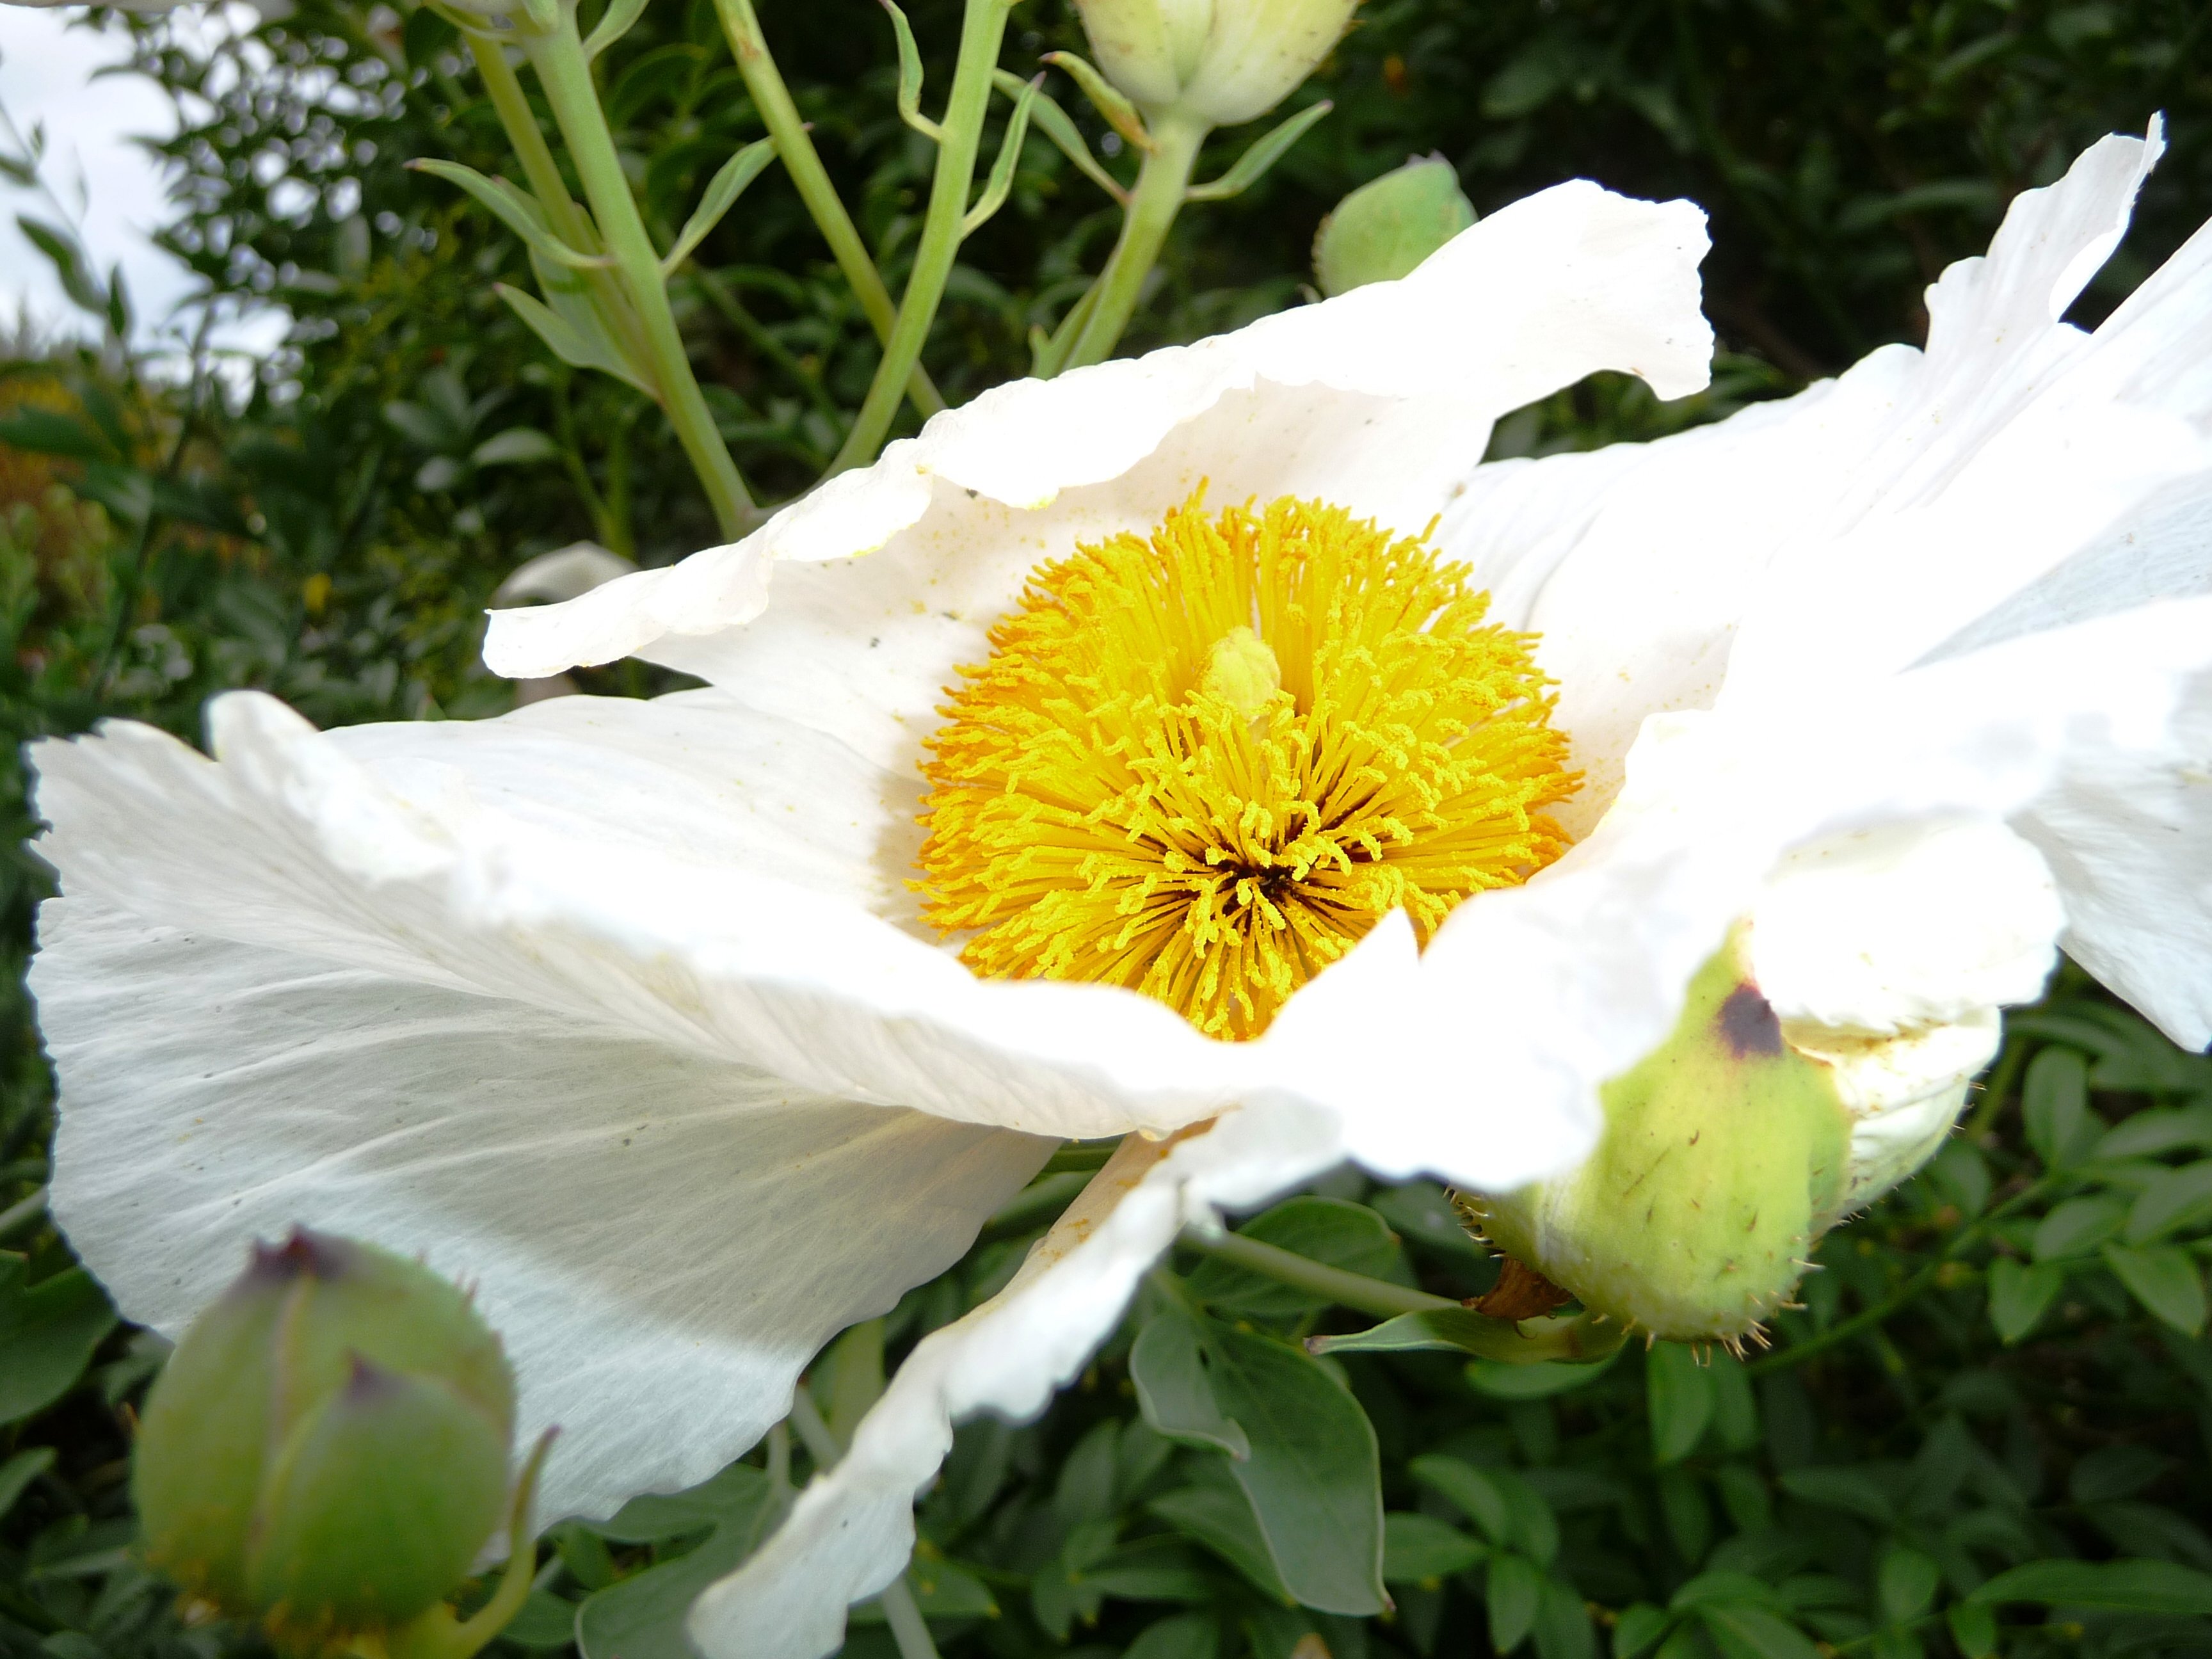
nature, blossom, plant, white, flower, petal, bloom, botany, garden, flora, wildflower, pistil, beautiful, peony, macro photography, flowering plant, land plant